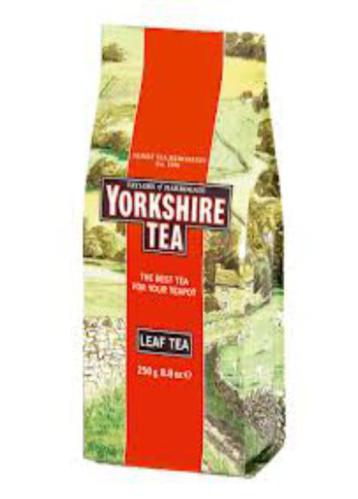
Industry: Food